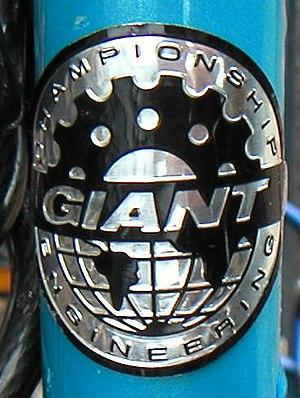
Cette liste des fabricants de bicyclettes liste toutes les entreprises qui fabriquent des bicyclettes.